Arielle Prepetit

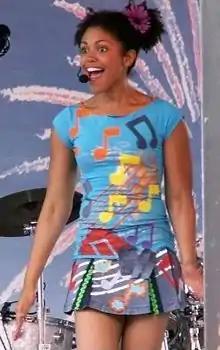
Prepetit enjoyed working with her "Beyond the Gates" colleague Karla Mosley (pictured).

In October 2024, it was announced that Prepetit had joined the ensemble cast of the then-upcoming CBS soap opera "Beyond the Gates" as civil attorney Naomi Hamilton Hawthorne. It was the first Black daytime soap opera in 35 years and debuted on February 24, 2025. Prepetit revealed that she had received overwhelming positive support from viewers who were happy to be able to start watching a soap opera from the beginning, which she found "really, really touching".